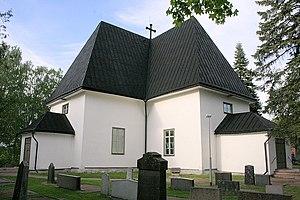
Cet article recense les églises évangéliques-luthériennes de Finlande.
L'église de Lapinjärvi ou église suédoise de Lapinjärvi est une église luthérienne construite à Lapinjärvi en Finlande.